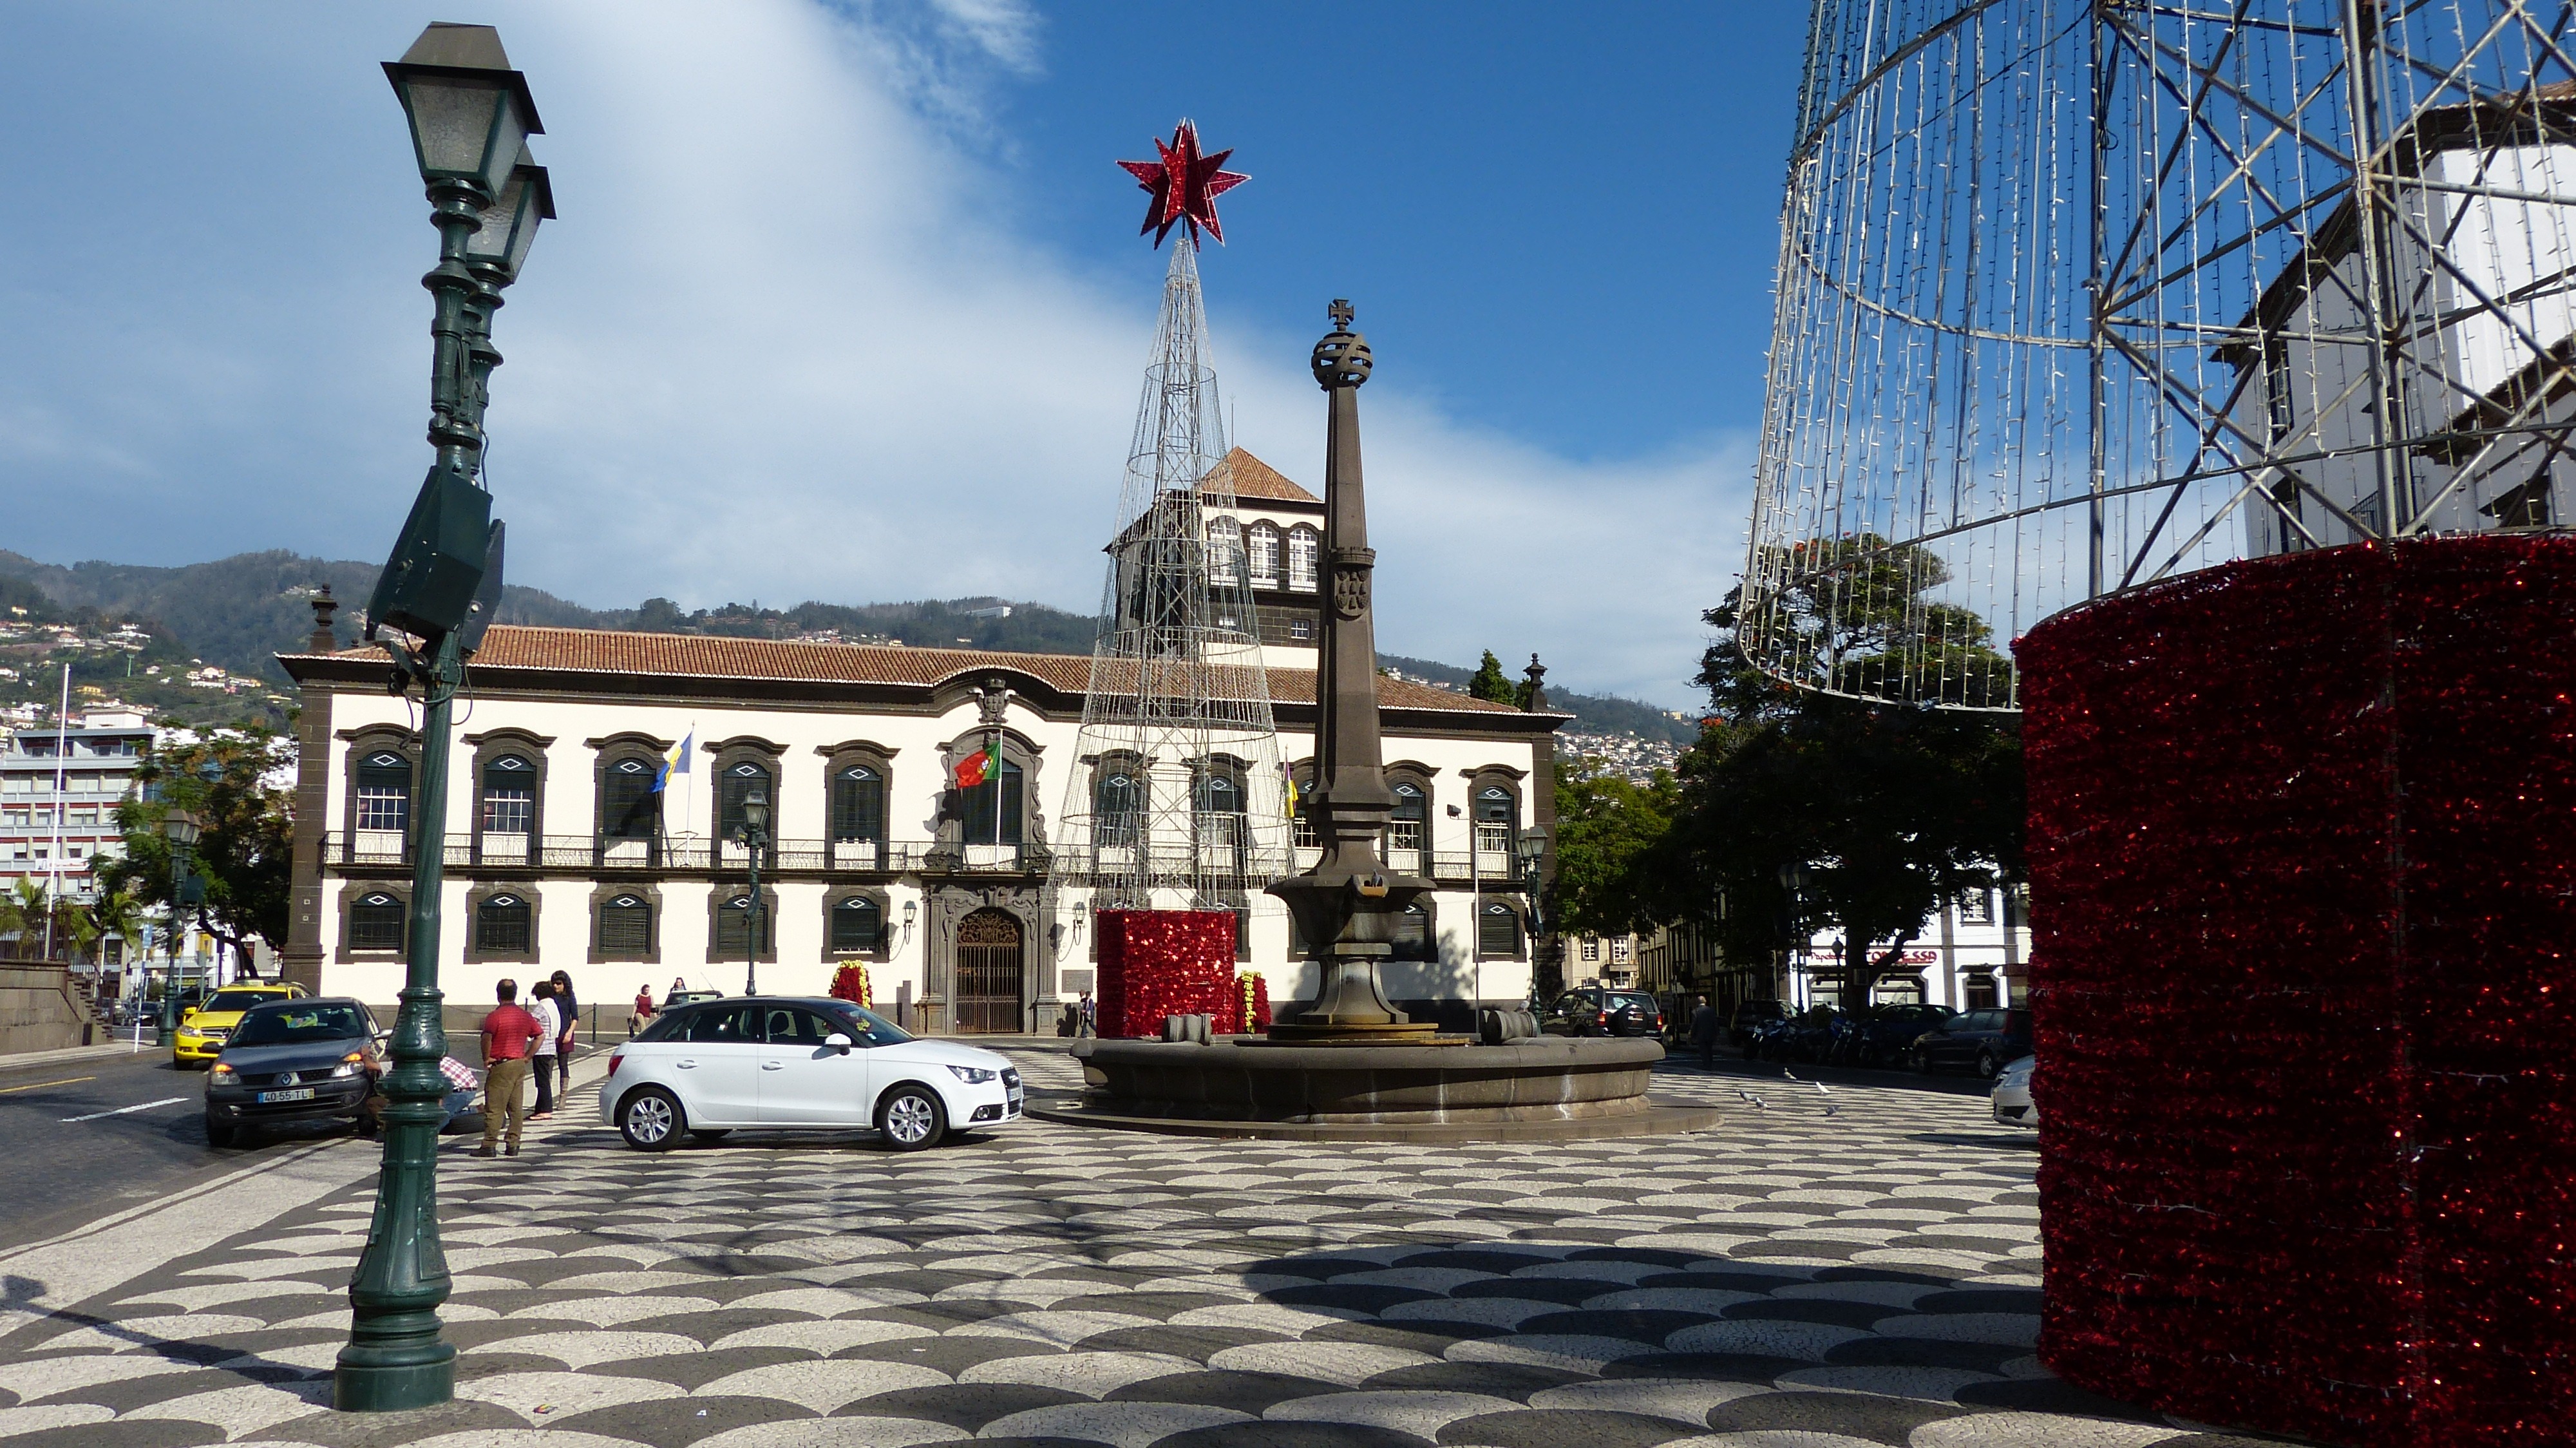
architecture, road, street, town, city, cityscape, downtown, space, plaza, landmark, tourism, town square, madeira, neighbourhood, funchal, urban area, human settlement